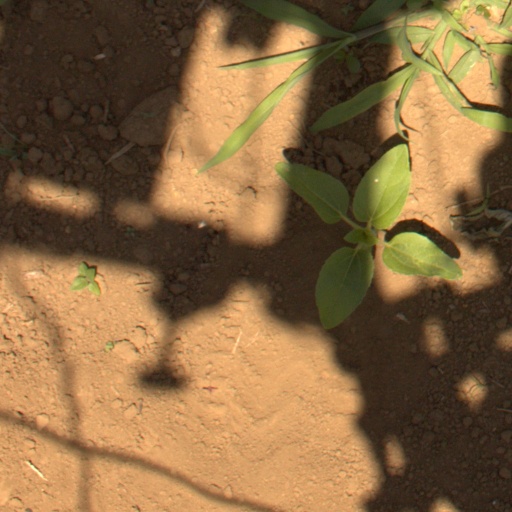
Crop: Jerusalem artichoke